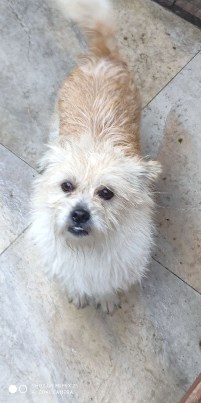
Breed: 3336-n000121-chinese_rural_dog